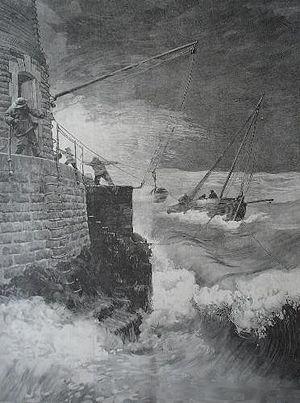
Le Phare du Four est un phare d'Iroise situé au large de la Presqu'île Saint-Laurent, entre la côte-ouest du Pays de Léon et les Roches d'Argenton. Il a été inscrit monument historique par arrêté du 31 décembre 2015. Sur proposition de la Commission nationale des monuments historiques, la ministre de la culture et de la communication a, le 20 avril 2017, classé au titre des monuments historiques le phare du Four.